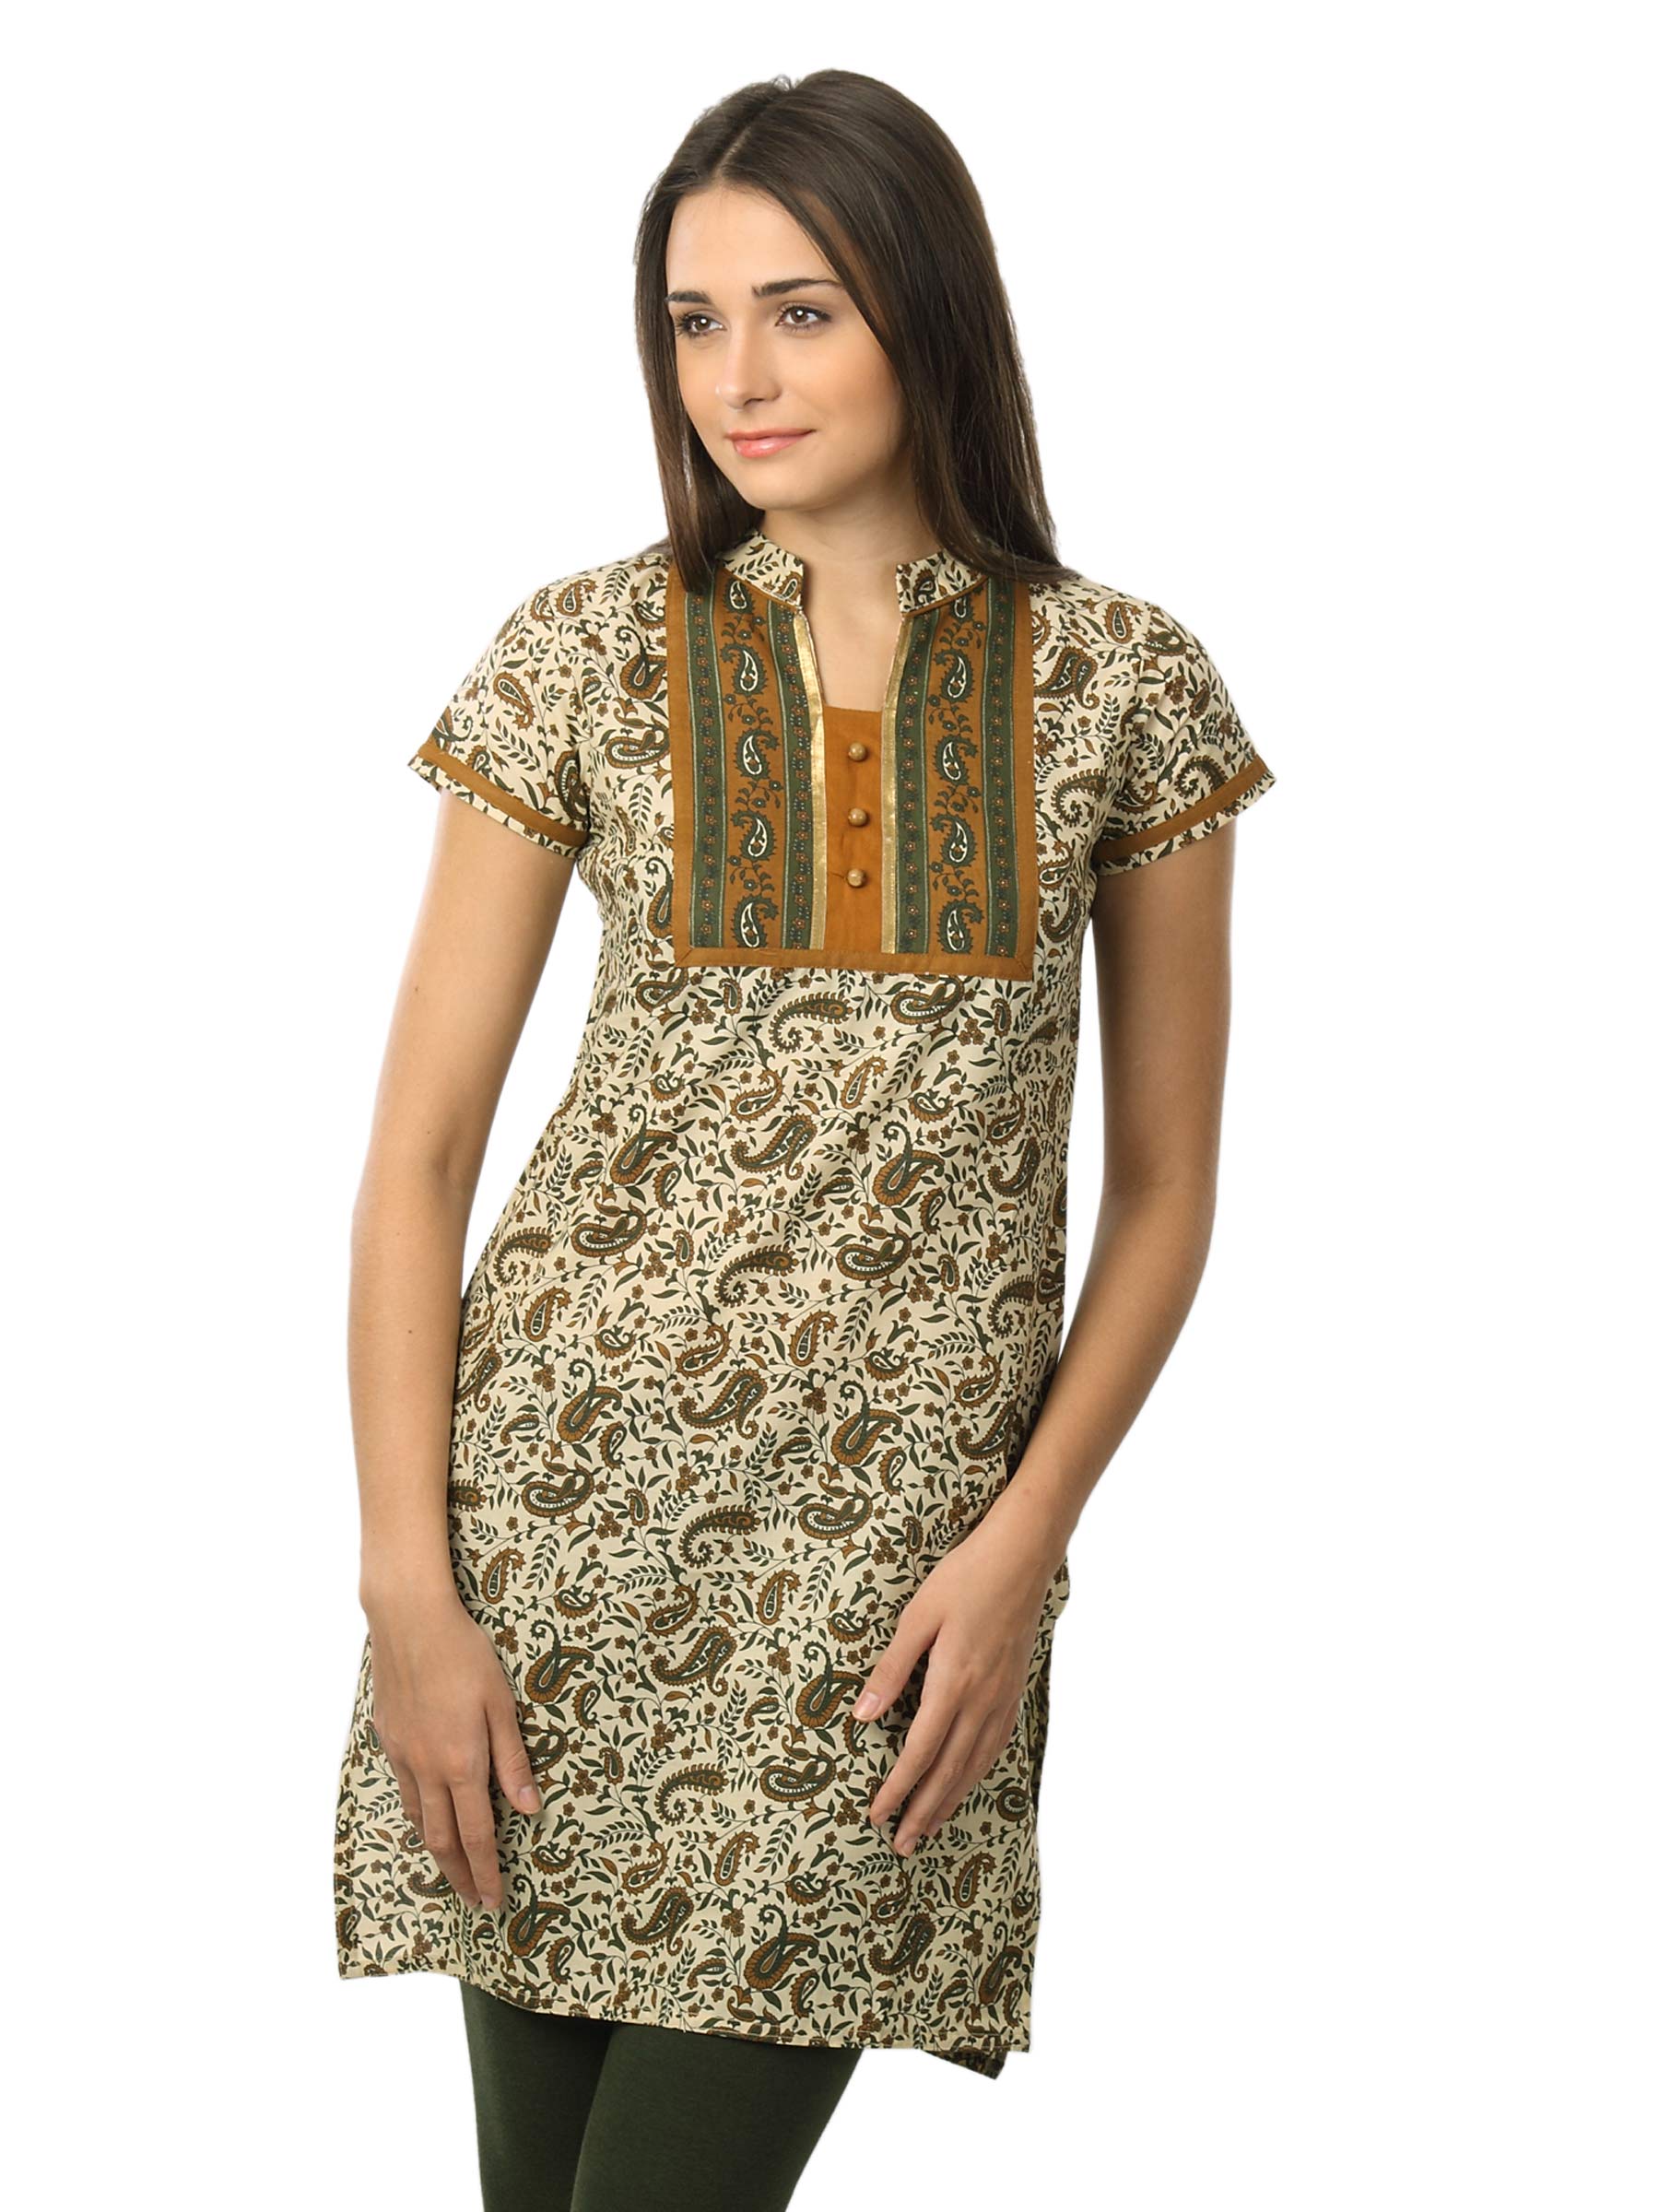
Vishudh Women Beige Kurta
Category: Apparel / Topwear / Kurtas
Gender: Women
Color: Beige
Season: Summer 2012
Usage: Ethnic